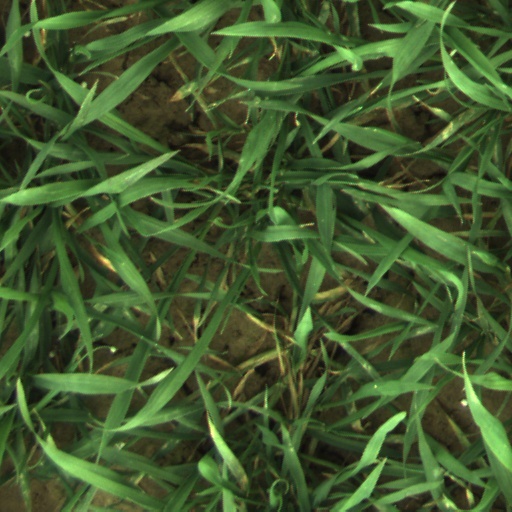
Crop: wheat